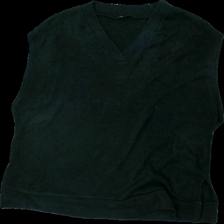
View: front
Type: Vest
Category: Ladies
Brand: Mywear (Ica)
Colors: Black
Material: unknown
Cut: Loose
Size: XXL
Season: All
Stains: Minor
Damage: stain
Damage location: middle center
Price range: <50
Recommended usage: Export
Description: black knitted vest